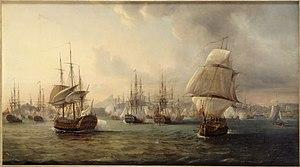
Philippe d'Auvergne ou Philip Dauvergne, FRS que l'on trouve également parfois sous le nom de Philip de La Tour d'Auvergne, né en 1754 et mort le 18 septembre 1816 à Westminster, est un officier de marine, explorateur, scientifique et administrateur territorial britannique. Il fut désigné comme successeur par Godefroy Charles Henri de La Tour d'Auvergne sur le duché de Bouillon, mais cet état - situé à la frontière de la France - fut supprimé, par le congrès de Vienne, en juin 1815.
La bataille de Porto Praya est une bataille navale qui a eu lieu le 18 avril 1781 pendant la guerre d'indépendance américaine, entre la flotte britannique commandée par le chef d'escadre George Johnstone et la flotte française commandée par le bailli de Suffren.